Bagalkot district

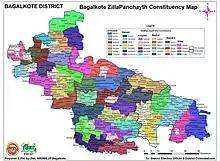
Bagalkot district ZP Constituency Map

The district of Bagalkot is situated entirely on the North Karnataka Plateau, which is part of the larger Deccan Plateau. Located in north-central Karnataka, Bagalkot is surrounded by Belgaum District to the west, Bijapur District and Kalaburagi district to the north and north-east, Raichur District to the east and Koppal District, Gadag District and Dharwad District to the south-east, south and south-west respectively. It is positioned at and covers an area of 6593 km. Bagalkot district has ten taluks — Bagalkot, Ilkal, Badami, Hunagunda, Mudhol, Jamkhandi, Bilgi, Rabkavi Banhatti, Terdal, Guledgudda. The average elevation in this area reaches approximately 610 m. Owing to its elevated geographical location, the district undergoes a temperate climate in accordance with established Indian meteorological norms. The region maintains a warm and dry climate year-round, with precipitation being moderate yet relatively sparse, particularly in the eastern expanse of the district. The average rainfall in Bagalkot district is approximately 662 mm annually. The months of September and December account for about 52% of the total annual rainfall.